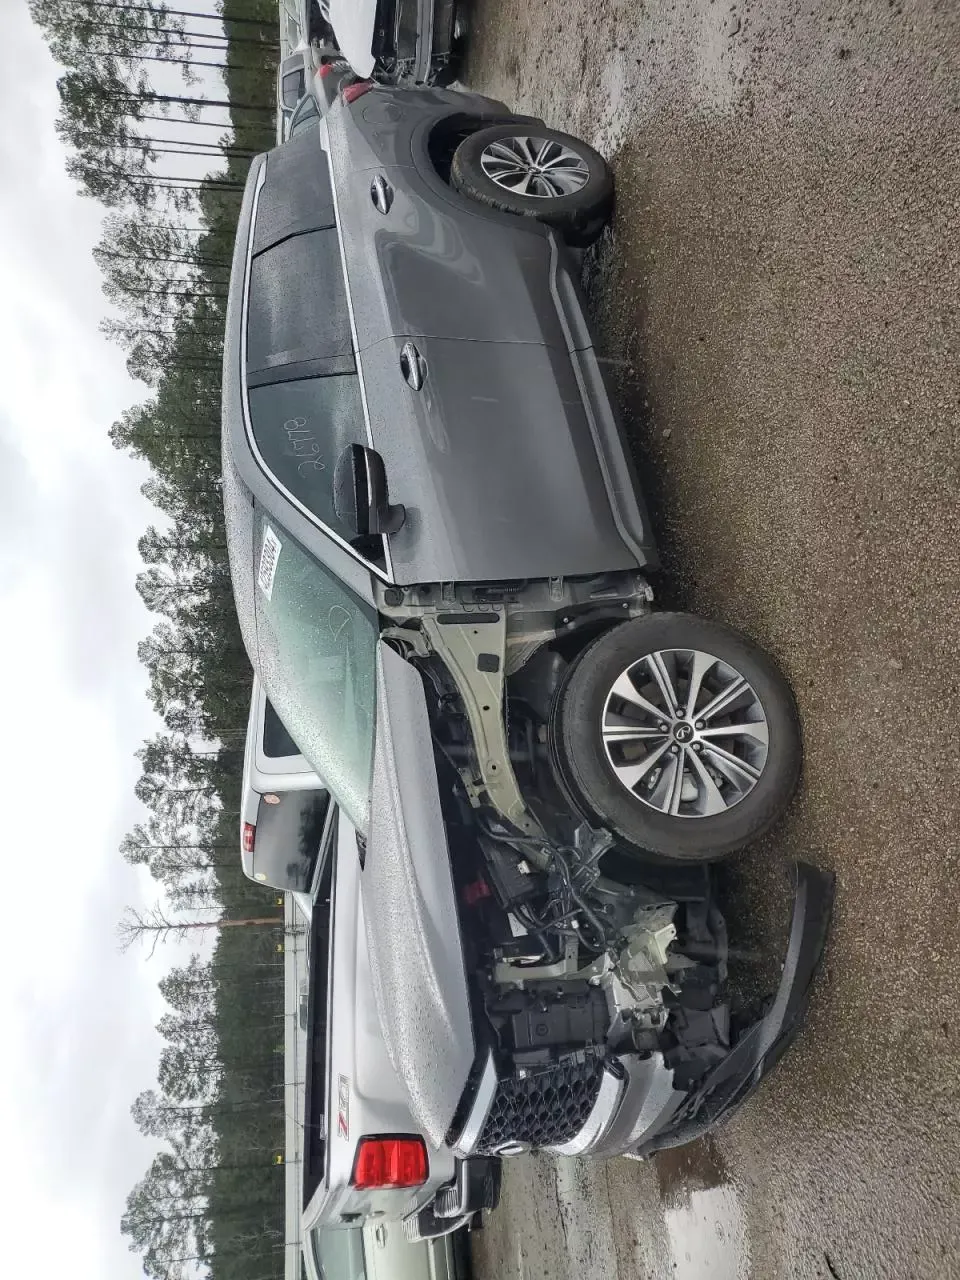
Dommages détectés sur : plaque d'immatriculation avant, pare-choc avant, aile avant gauche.
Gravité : majeur